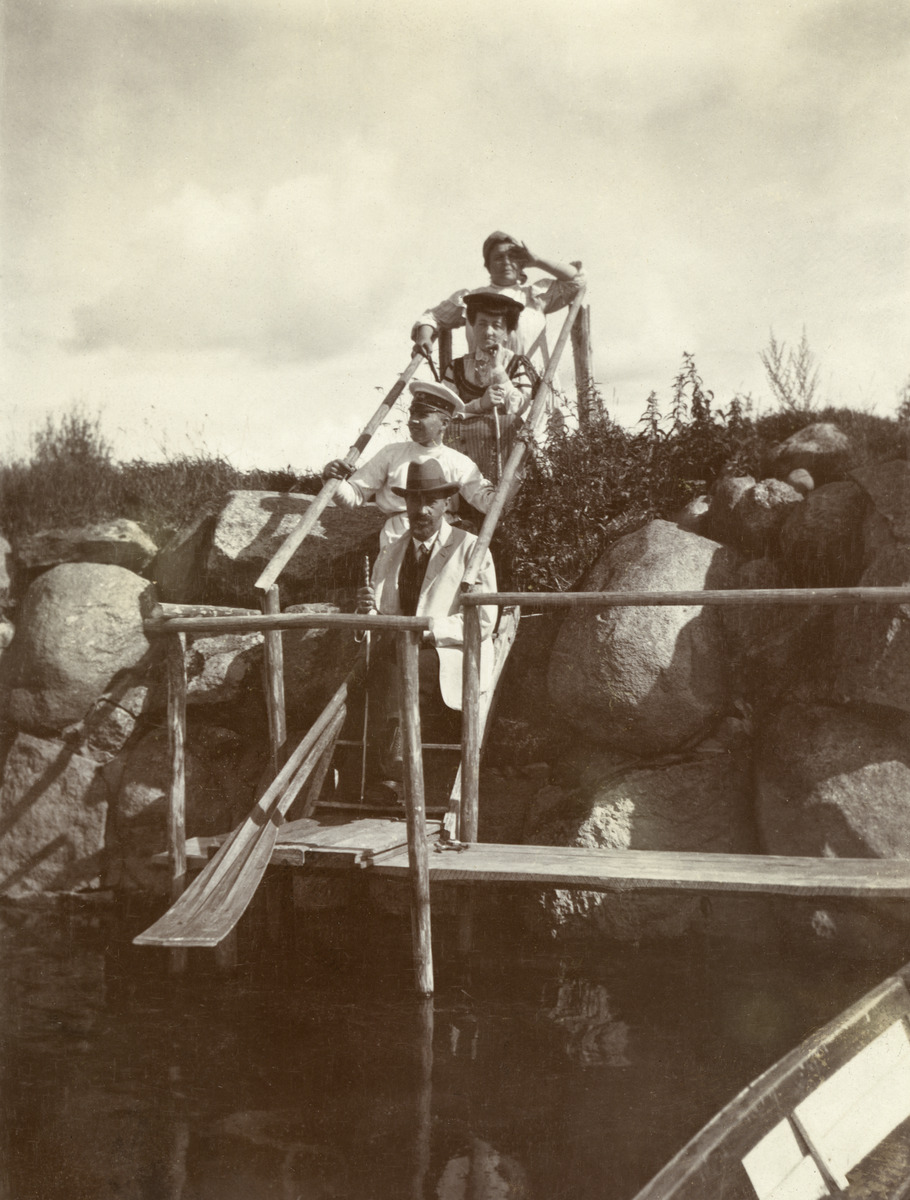
Kaksi naista ja kaksi miestä poseeraavat venelaiturille johtavilla puuportailla kallioisella rannalla
sisällön kuvaus: Kaksi naista ja kaksi miestä poseeraavat venelaiturille johtavilla puuportailla kallioisella rannalla. Toinen ylhäältä on Eugenie Grünberg, alinna Anatol Bergamasco, Grünbergin veli. Ei varmuutta, onko kuva Helsingistä. mustavalkoinen
Ajankohta: kuvausaika 1900-luvun alku
Aiheet: Bergamasco, Anatol, Grünberg, Eugenie, vaatteet päähineet hatut, vaatteet takit, laiturit, runkorakenteet portaat, miehet, naiset, rannat, kivet